Eddie Ndopu

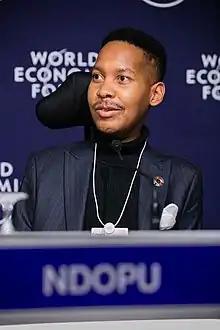
Ndopu pictured in Davos, 2020

Eddie Ndopu (born 1990) is a South African disability rights advocate. He is one of 17 global advocates appointed by the Secretary-General of the United Nations for the Sustainable Development Goals.